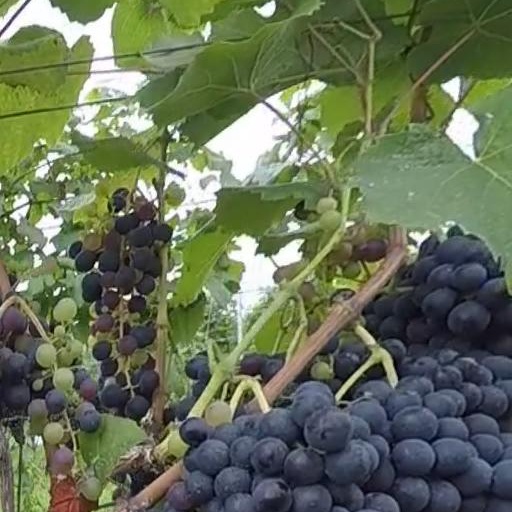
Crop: grape